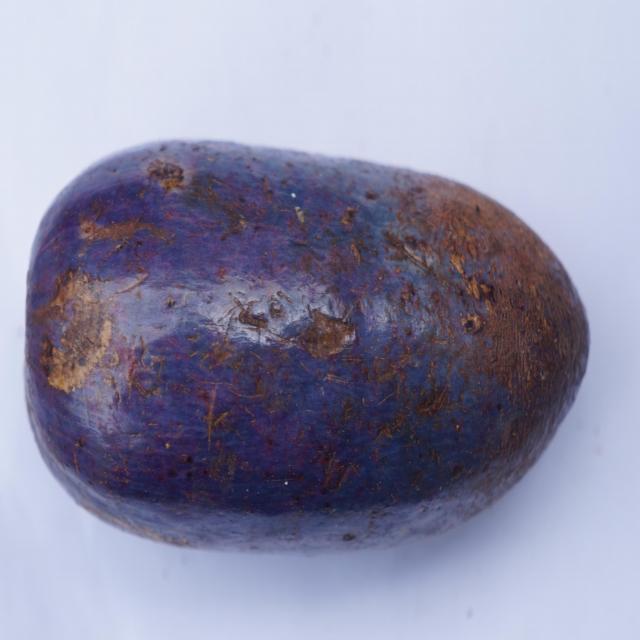
Plum grade: unaffected